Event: Nepal Earthquake
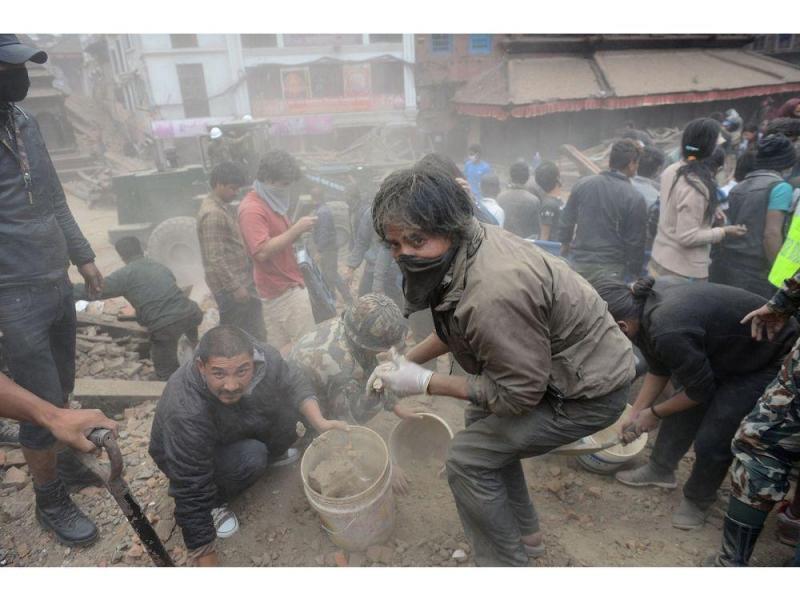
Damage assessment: damage